Fredrik Thordendal

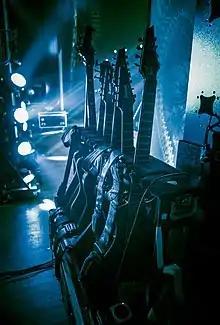
Meshuggahs guitars used live 2016

Thordendal's current main guitars are custom Ibanez 8-string M8Ms, featuring RG-shaped or Iceman-shaped alder bodies with 5-piece maple/Bubinga neck-thru necks (29.4" scale), rosewood fingerboards (no inlays), fixed bridges (essentially an Ibanez FX-Edge fixed tremolo), one volume, one tone, and a Lundgren Model 8 pickup. The fixed bridge on one of his 8-strings has since been replaced with a Kahler tremolo system. Thordendal also owns a 7-string acoustic guitar, also made by Ibanez. For a time, he used Nevborn guitars, which made Meshuggah their first 8-string guitars. However, these guitars suffered from intonation problems, leading Thordendal to abandon the company and switch exclusively to Ibanez guitars. On the North American tour promoting "Koloss", he used a custom Firebird, Iceman, and Explorer-type body 8-string, called the Stoneman. The Stoneman features a 27" scale length, which Thordendal prefers, as mentioned by his tech in an interview with "Premier Guitar". This guitar is now in production under the name Ibanez FTM33.